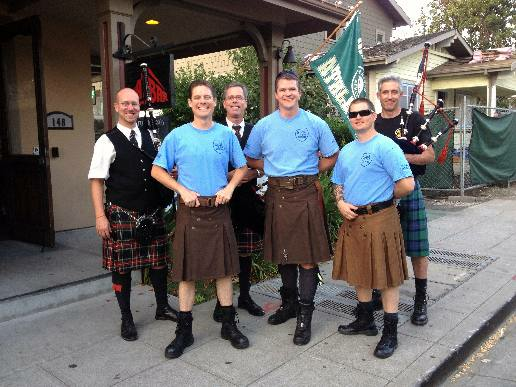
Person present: Yes